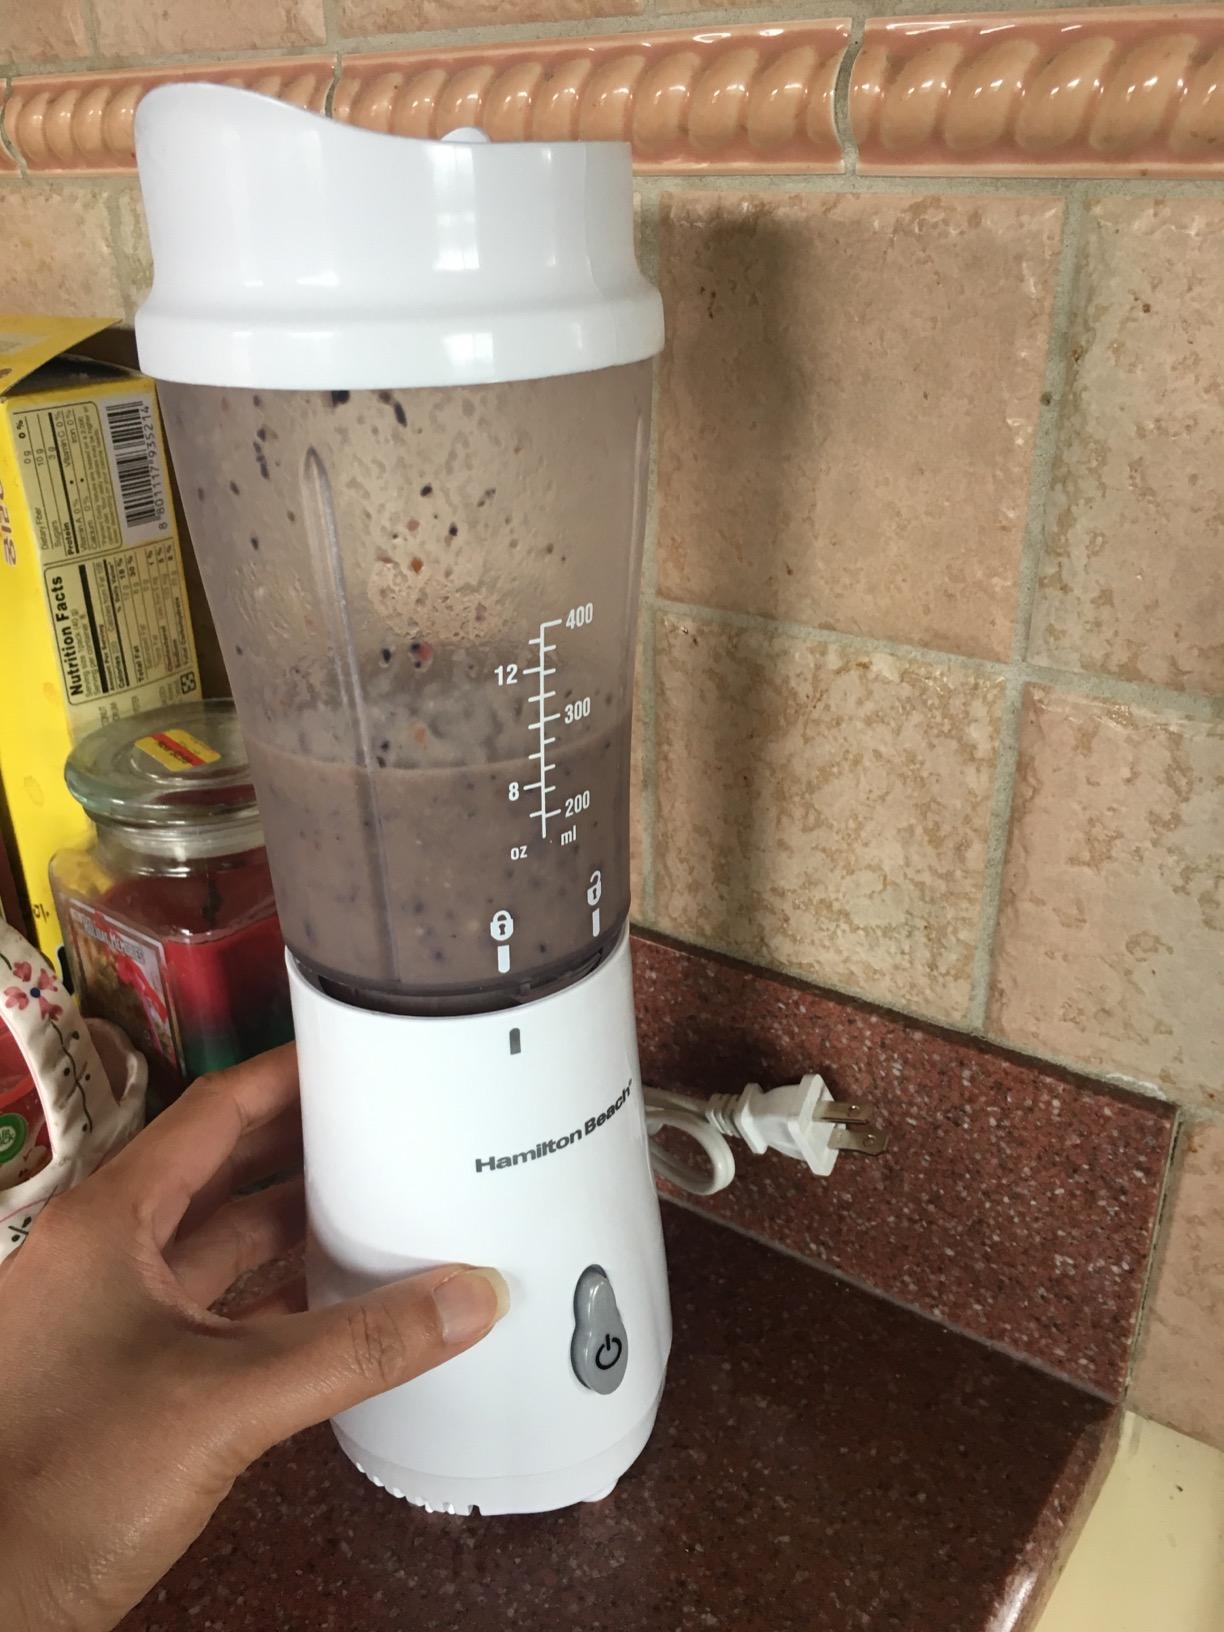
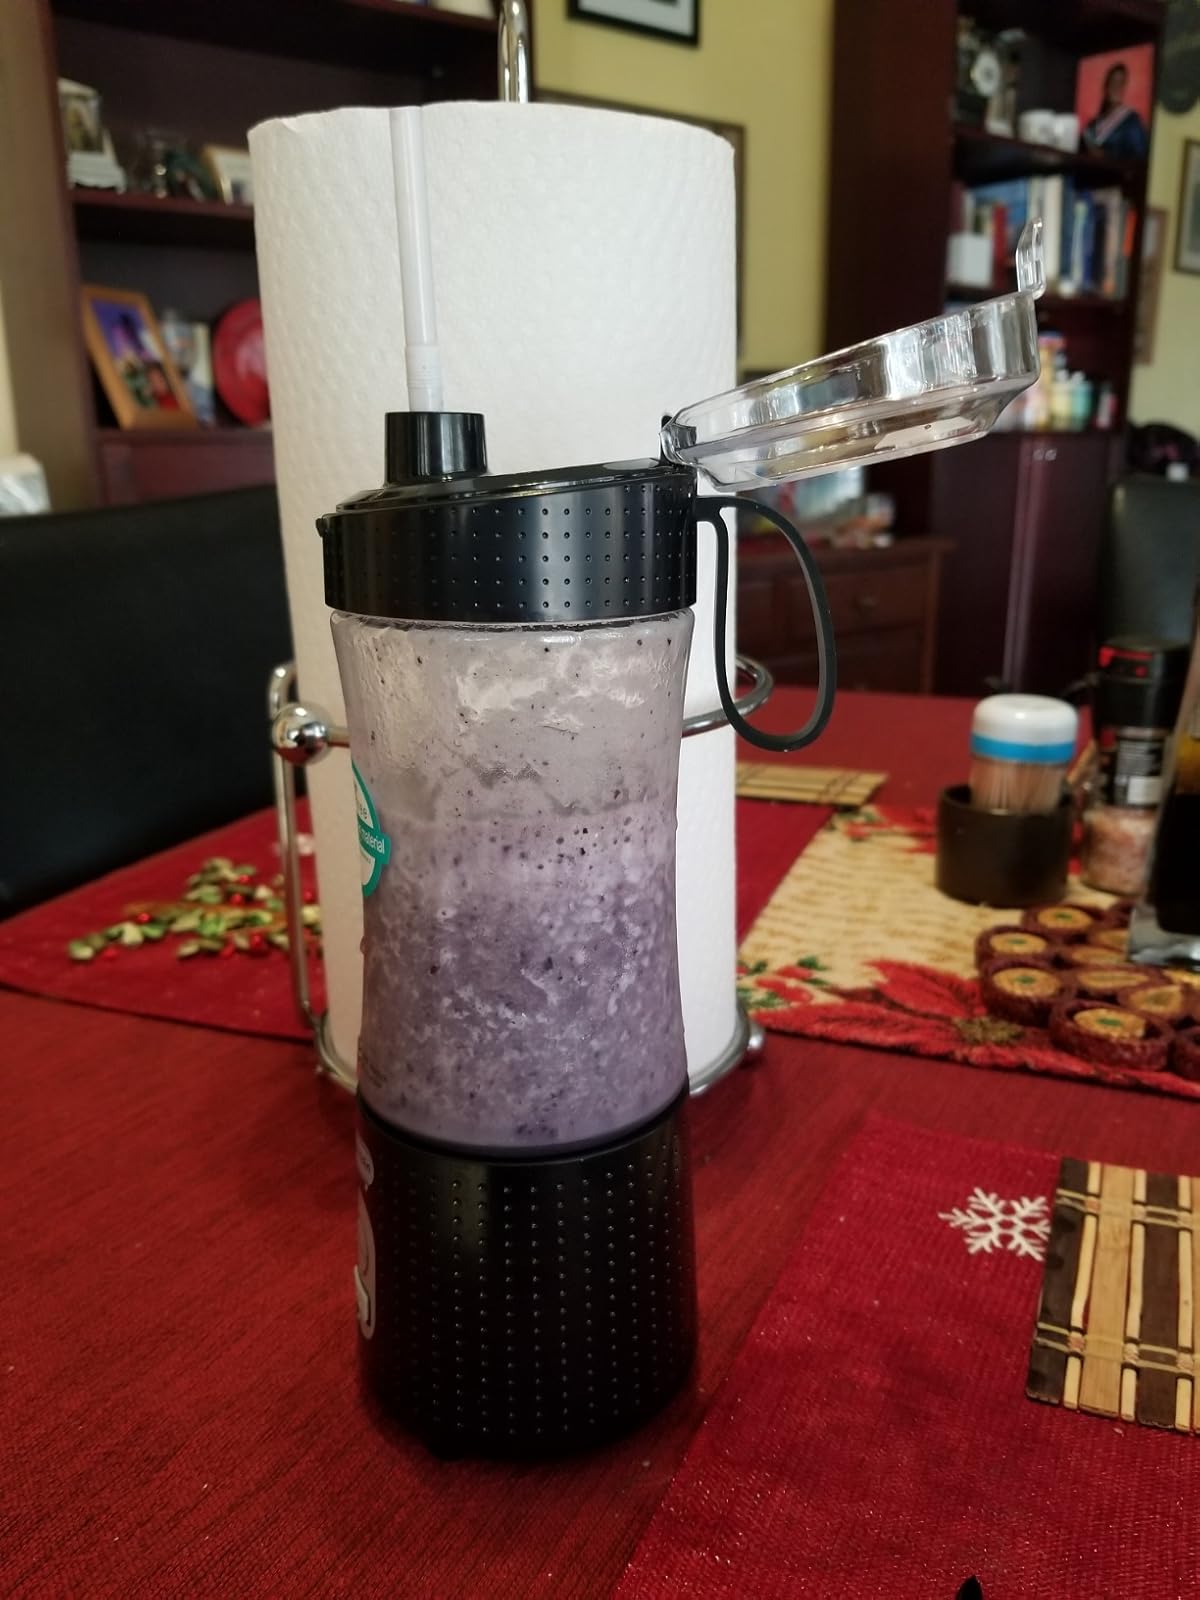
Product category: items_blender
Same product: no